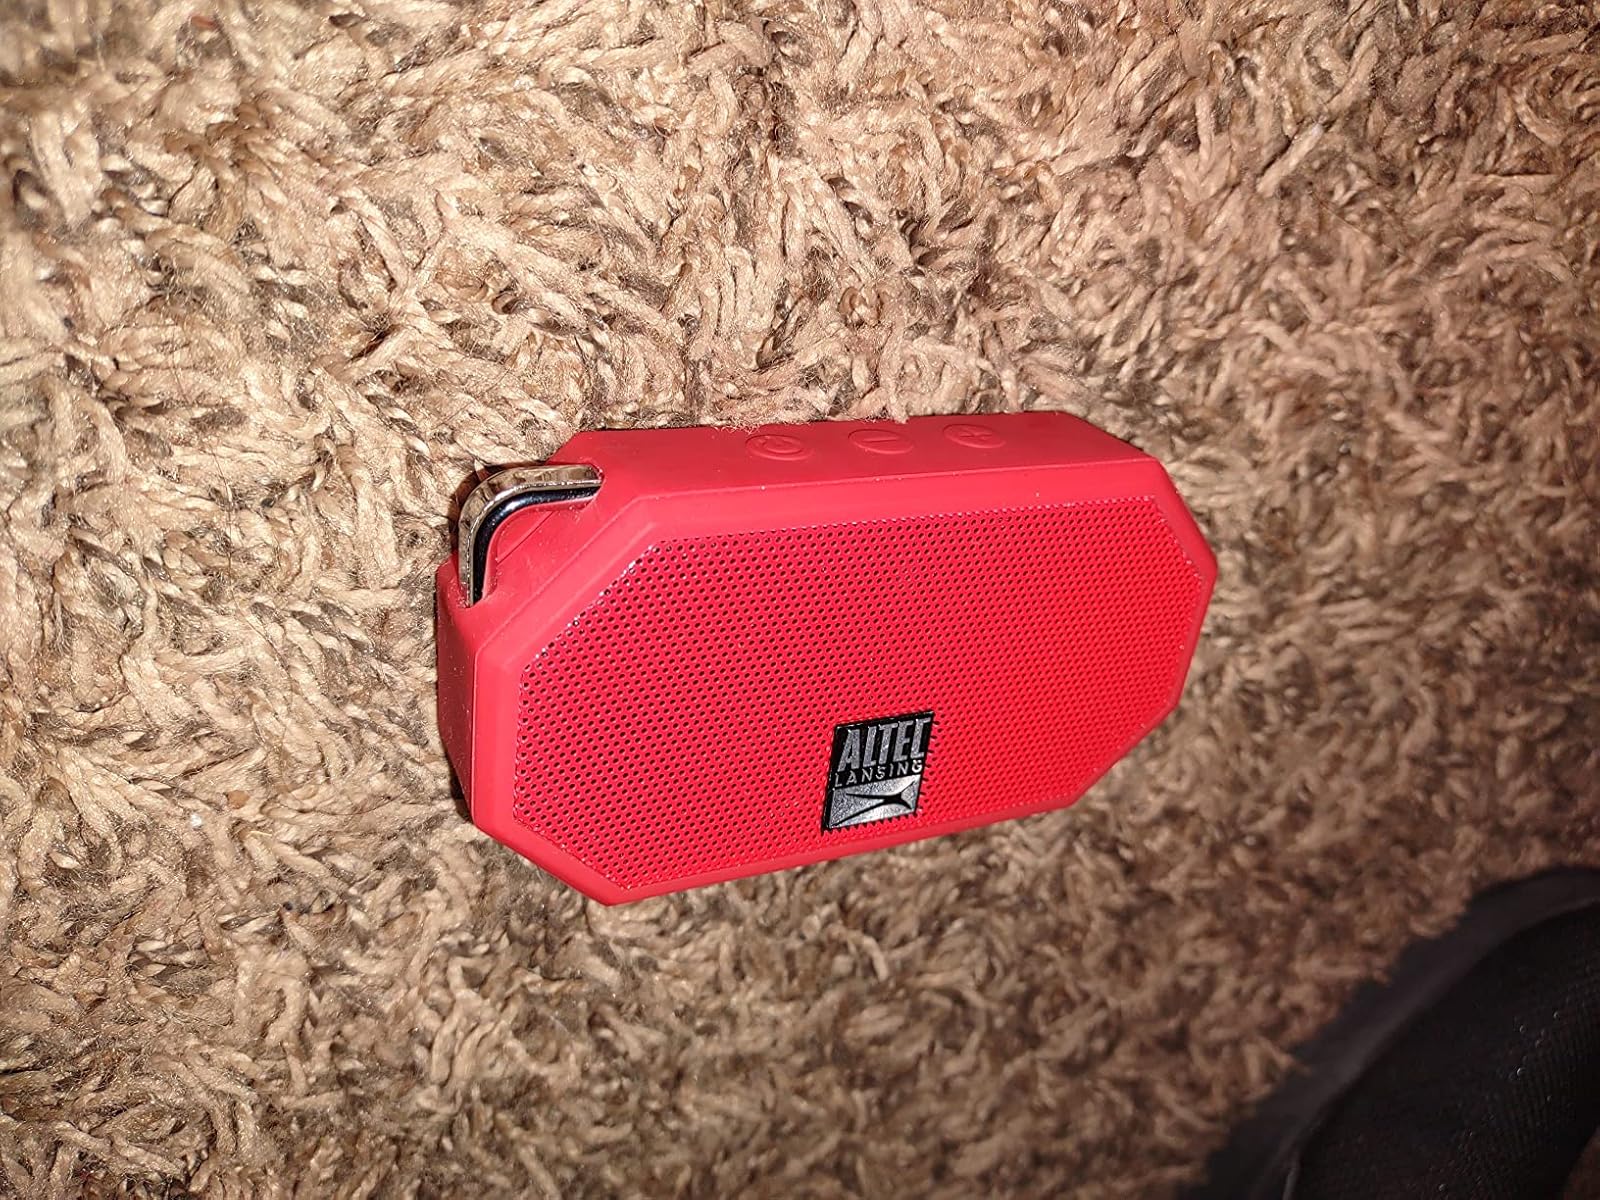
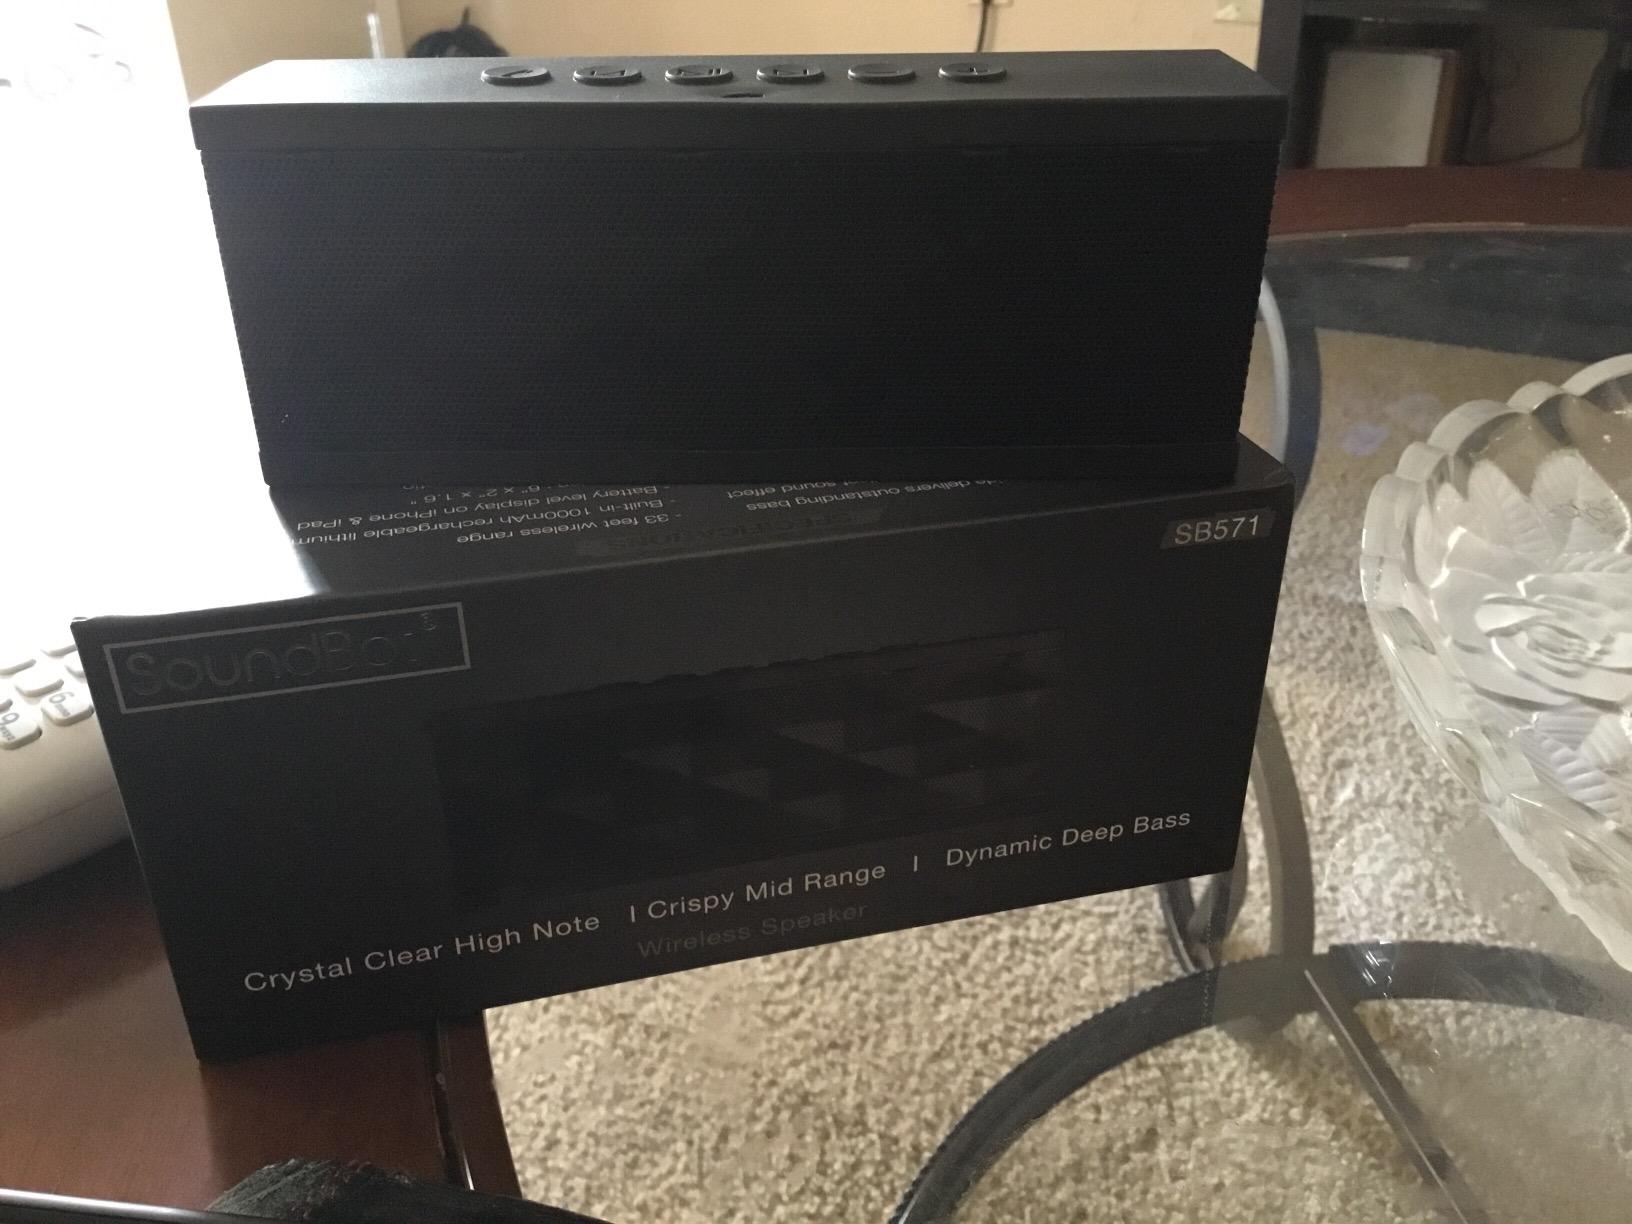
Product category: speaker
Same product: no